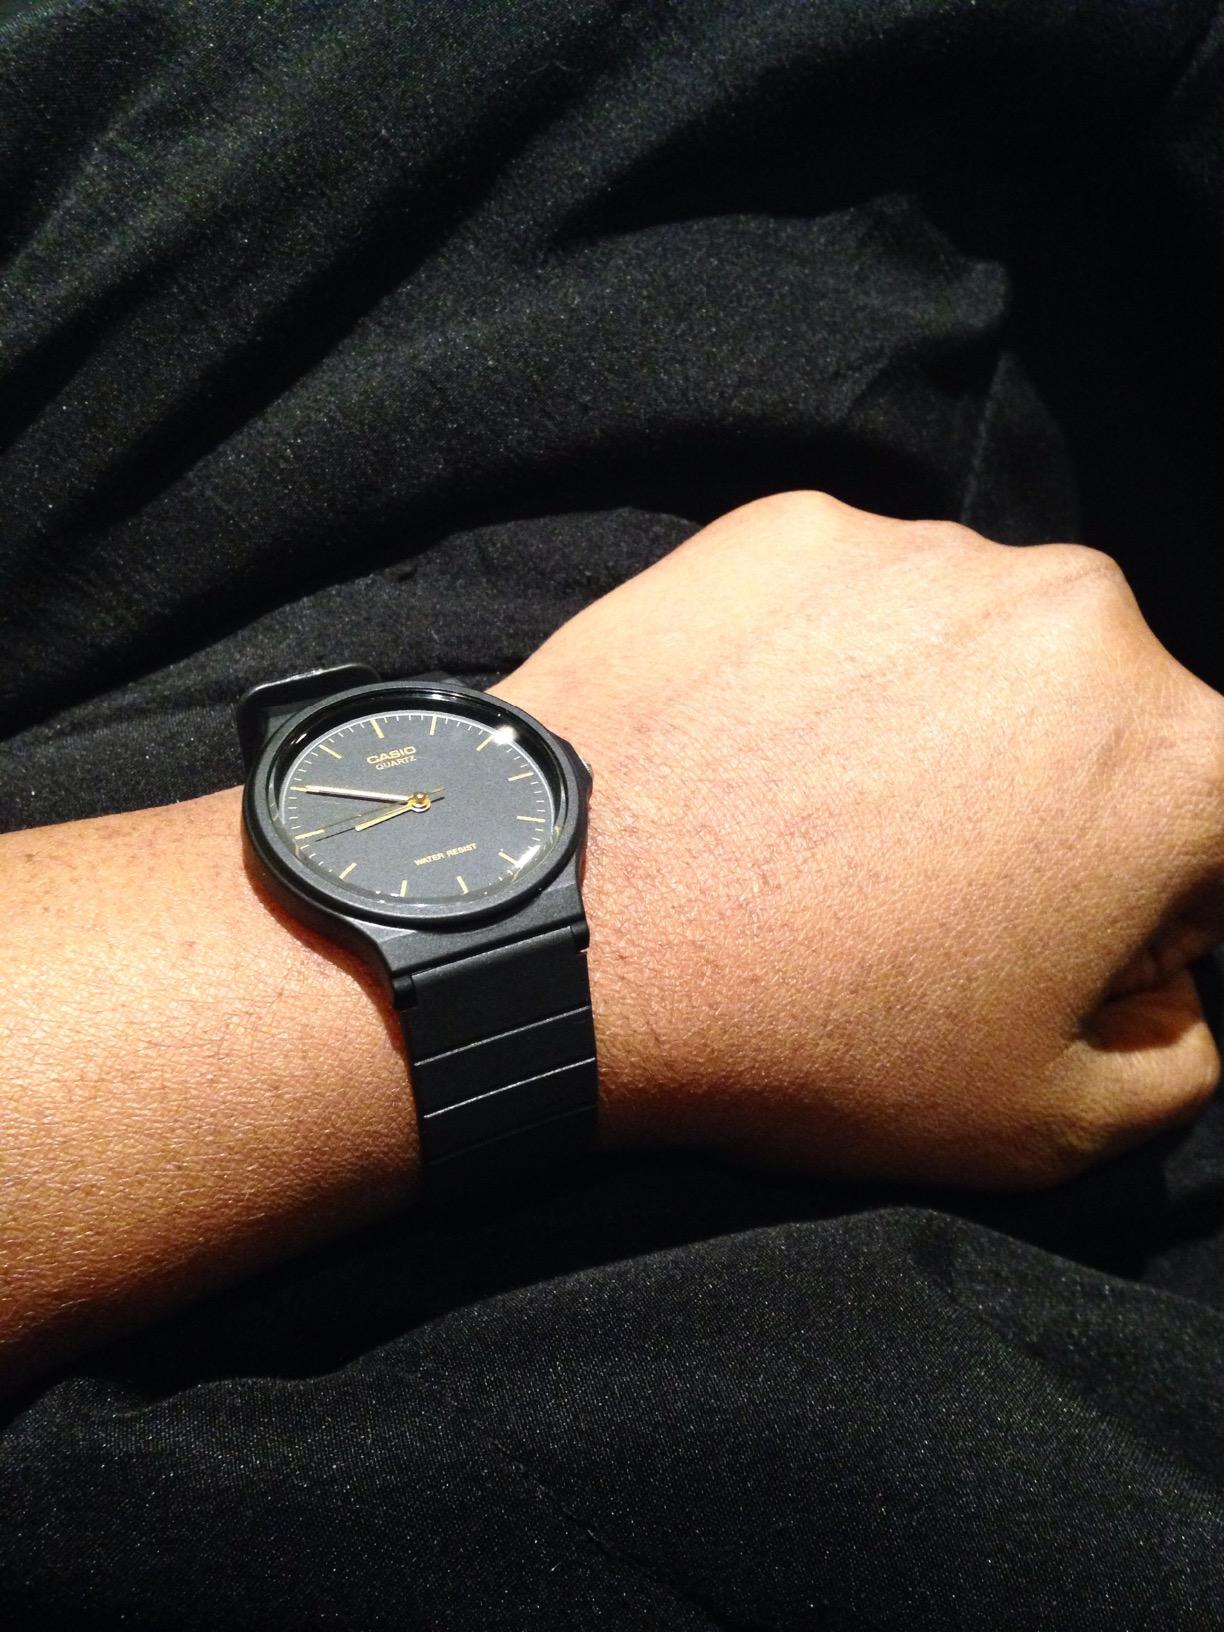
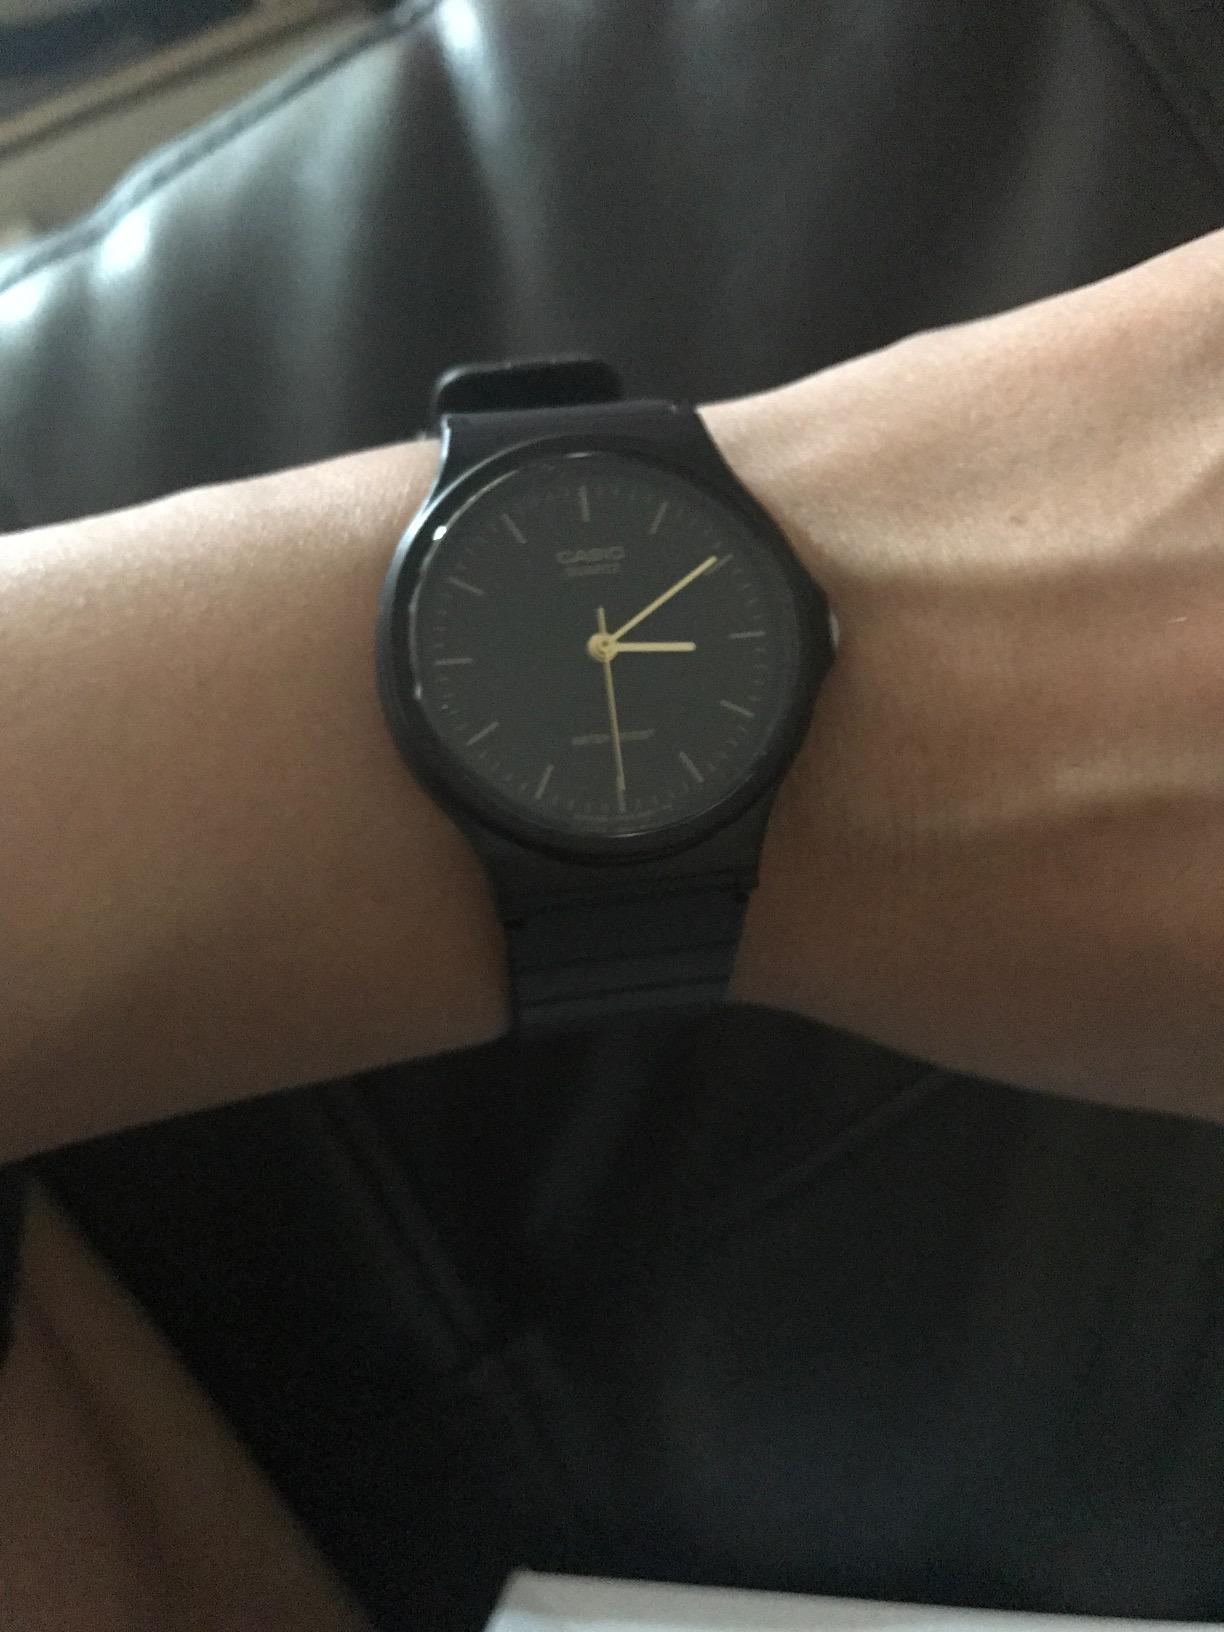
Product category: accessories_watch
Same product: yes